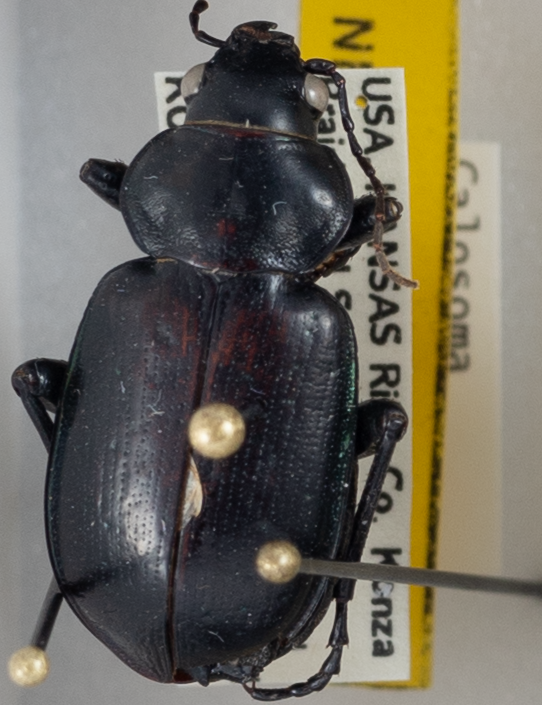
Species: Calosoma affine
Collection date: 2022-09-14
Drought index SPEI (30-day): -0.408
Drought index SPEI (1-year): -0.54
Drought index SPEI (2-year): -0.39